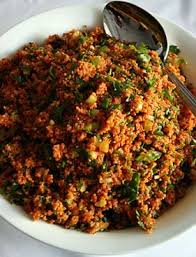
Yemek: kisir